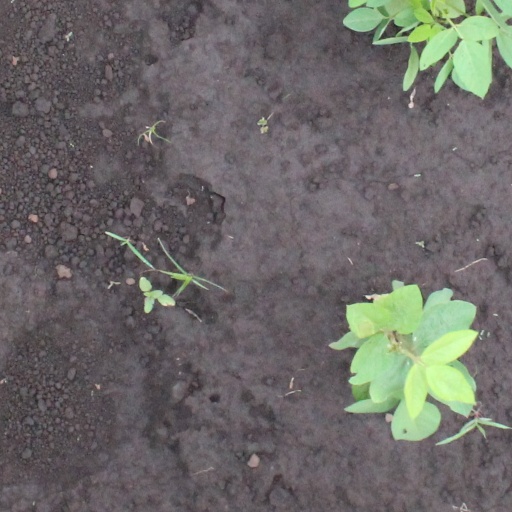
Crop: soybean